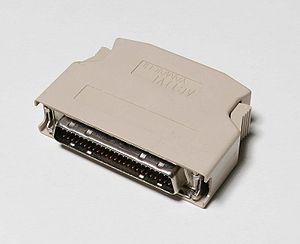
Small Computer System Interface est un standard définissant un bus informatique reliant un ordinateur à des périphériques ou à un autre ordinateur aujourd'hui en cours de remplacement par le SAS.